The New Land (1972 film)

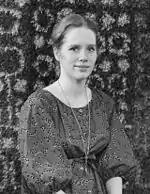
Liv Ullmann won awards for Best Actress from the National Board of Review and National Society of Film Critics for her portrayl of Kristina.

Actress Liv Ullmann said that "The New Land" was filmed concurrently with "The Emigrants" over the course of a year. The cast members spent days in the fields to portray farming, particularly for "The New Land". Ullmann said that, after three days of this, she began to feel exhausted.